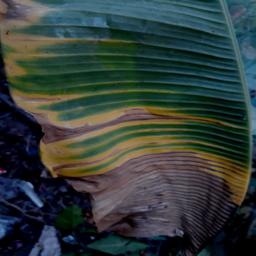
Label: POTASSIUM DEFICIENCY